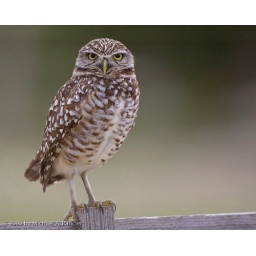
Always worth a short detour to see these cute little owls. See you out in the field folks....